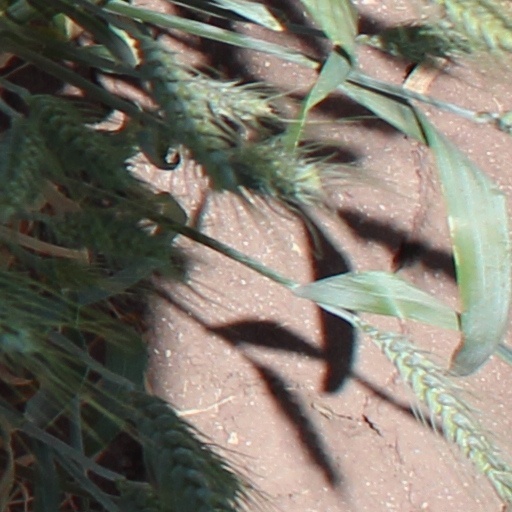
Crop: wheat